Anton Keller

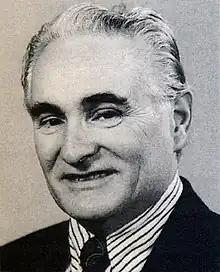
Official portrait, 1979

Anton Keller (21 November 1934 – 15 April 2025) was a Swiss politician who served on the National Council (Switzerland) from 1979 to 1995 for the Christian Democratic People's Party representing the Aargau constituency. He previously served as a member of the cantonal constitutional council and as president of the CVP section. Due to the family activities in politics they were titled "The CVP-Kennedys from Baden" by local news outlets. His daughter is incumbent National Councillor Marianne Binder-Keller. Keller died on 15 April 2025, at the age of 90.